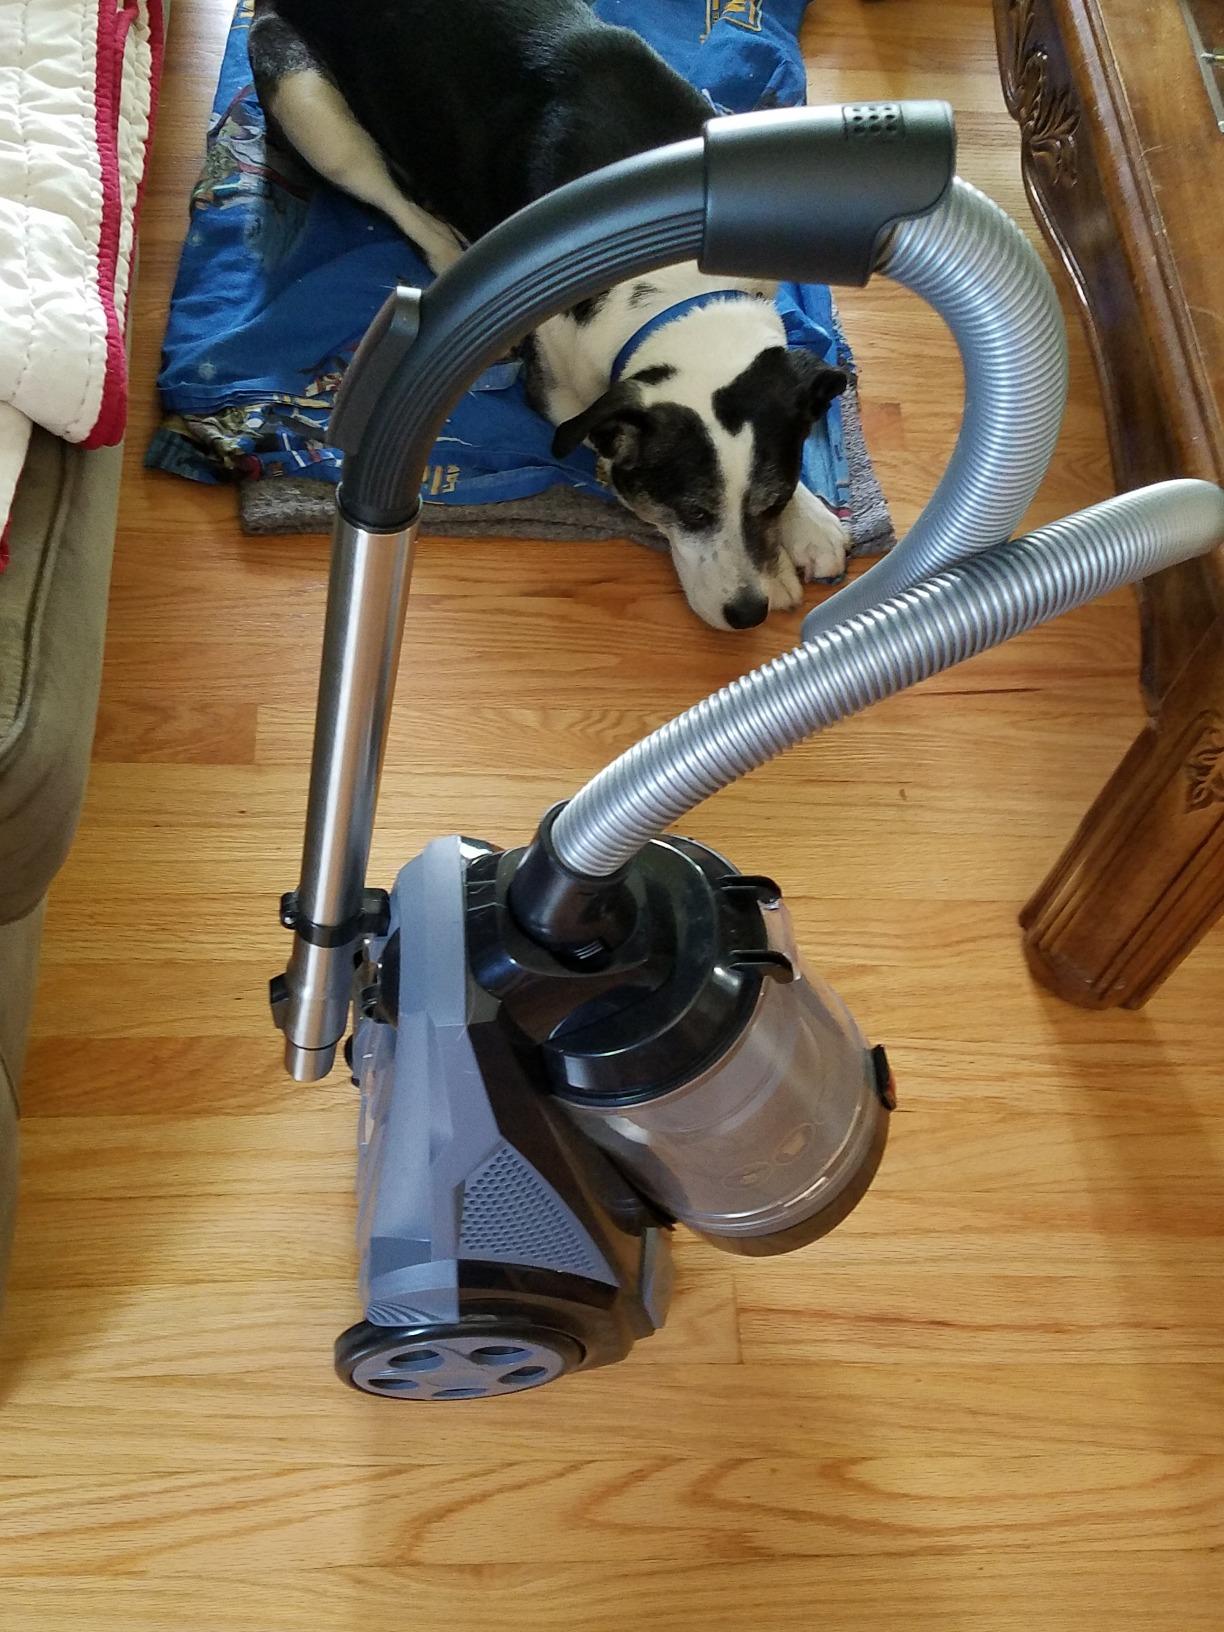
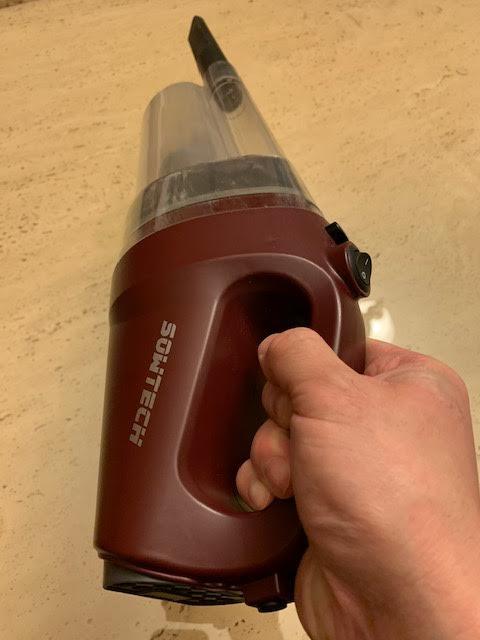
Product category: items_vacuum
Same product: no